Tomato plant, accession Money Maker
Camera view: vertical (180 deg); turntable rotation: 240 degrees
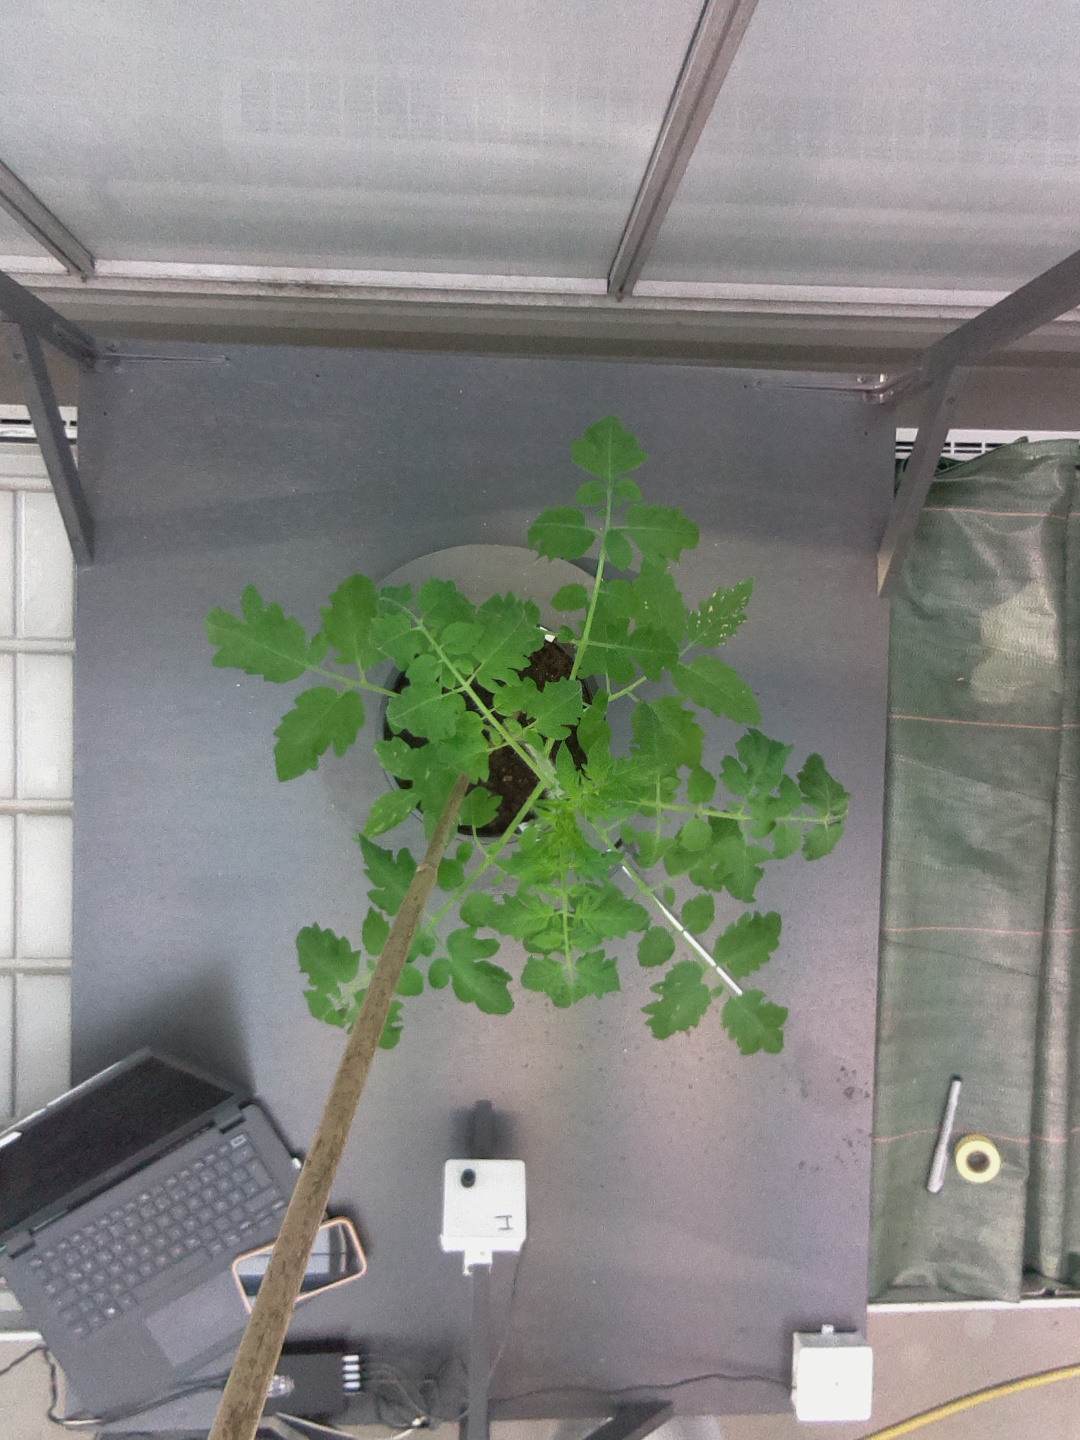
BBCH growth stage 19: 18 or more of true leaves visible